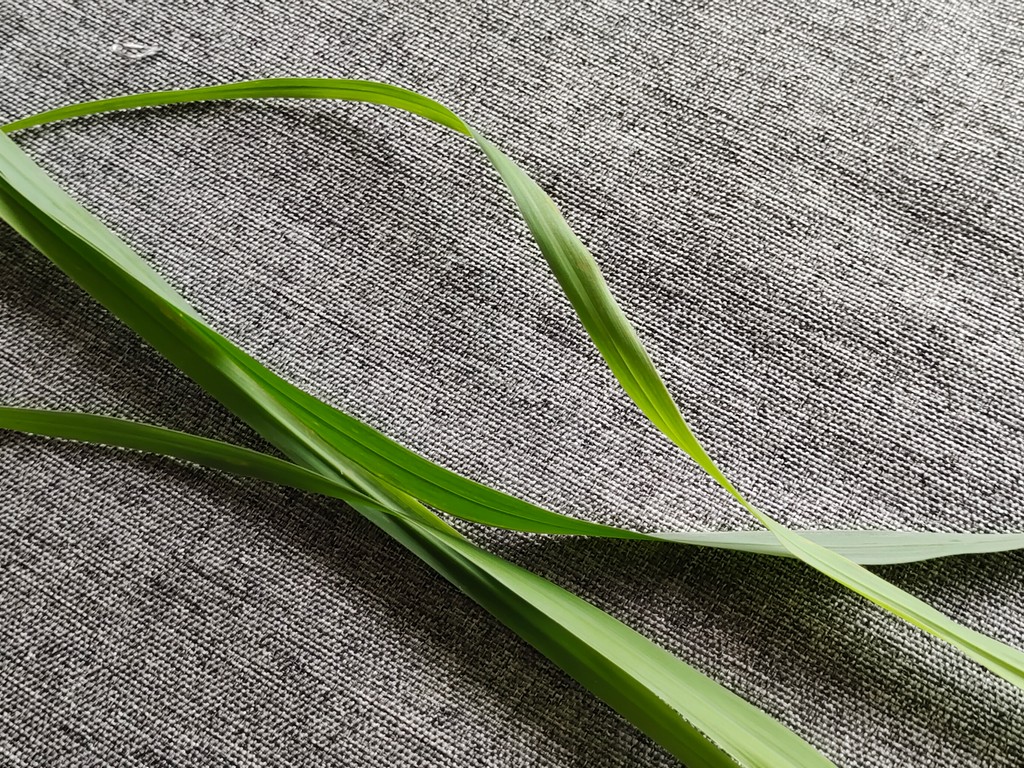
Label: Healthy